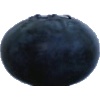
Label: Blueberry 1